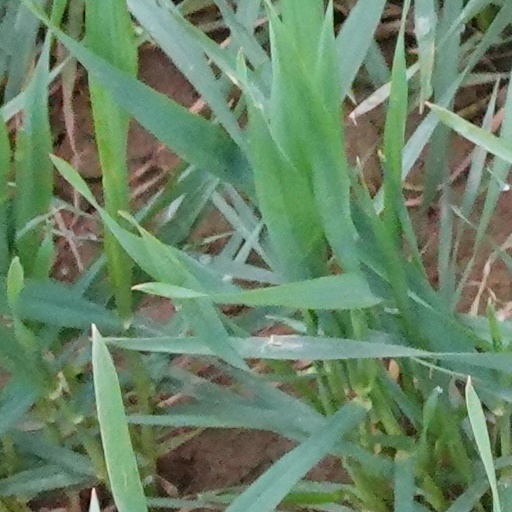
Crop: wheat